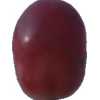
Label: pink_grape